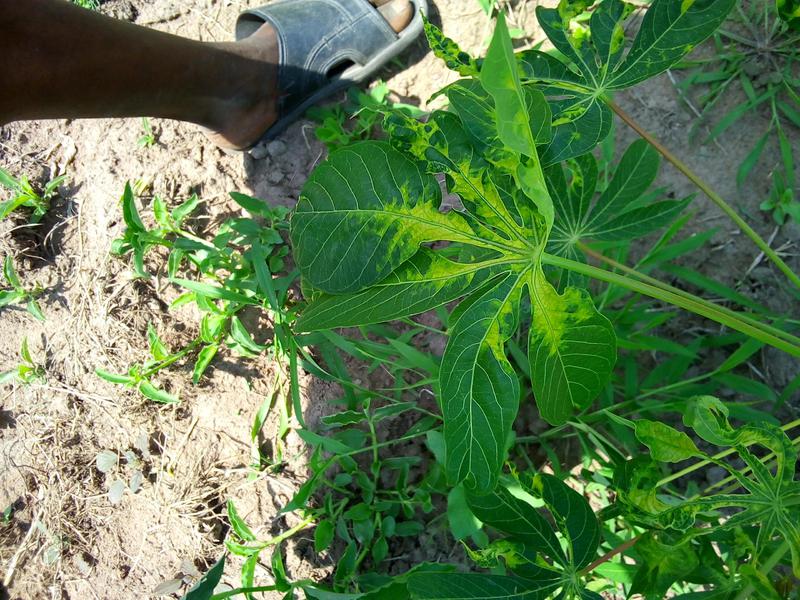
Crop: cassava
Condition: mosaic_disease